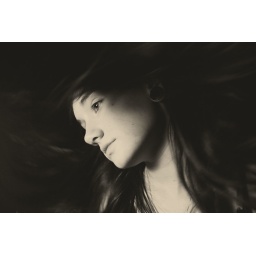
I'm in a field of land mines; a cruise ship to hell